Weepah Way for Now

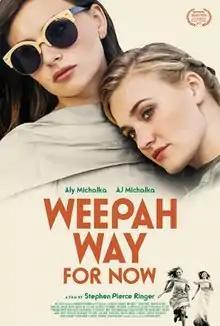
Theatrical release poster

Weepah Way for Now is a 2015 American comedy-drama film written and directed by Stephen Ringer and starring Aly and AJ Michalka.